Knit cap

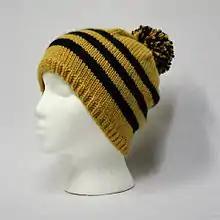
A bobble hat

In Scandinavia, caps resembling a typical knit cap with a pom-pom have been in use since the Viking Age and possibly earlier. The terms (Danish), (Norwegian), (Swedish) mean 'top cap', and refer to the pom-pom.